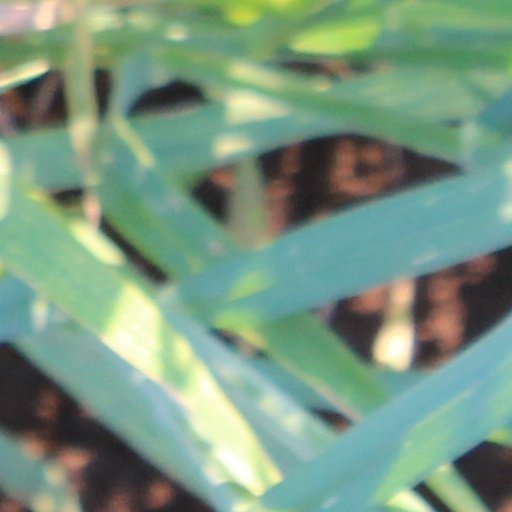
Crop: wheat